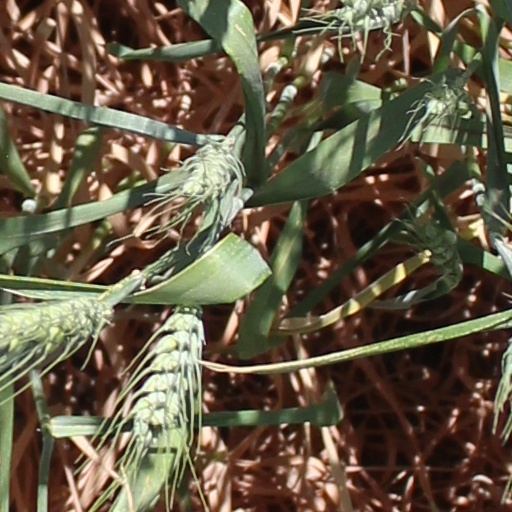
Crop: wheat